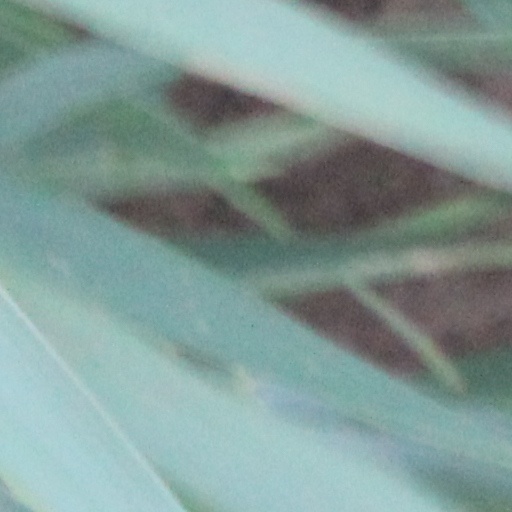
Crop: wheat